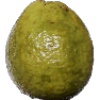
Label: guava